Juan Cuadrado

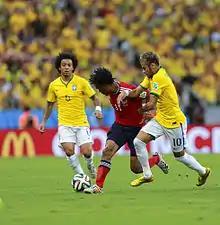

After being transferred to Udinese, Cuadrado received his first call-up to the Colombia national team, as well as a spot in the starting XI in a match against Venezuela on 3 September 2010, scoring the opening goal of a 2–0 victory at the Estadio José Antonio Anzoátegui in Puerto La Cruz.